William Julius Gascoigne

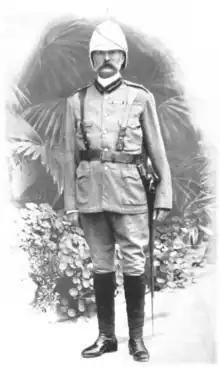
In "The Sketch", 11 July 1900

Major-General Sir William Julius Gascoigne (29 May 1844 – 9 September 1926) was a British Army officer and served as General Officer Commanding the Militia of Canada from 1895 to 1898.